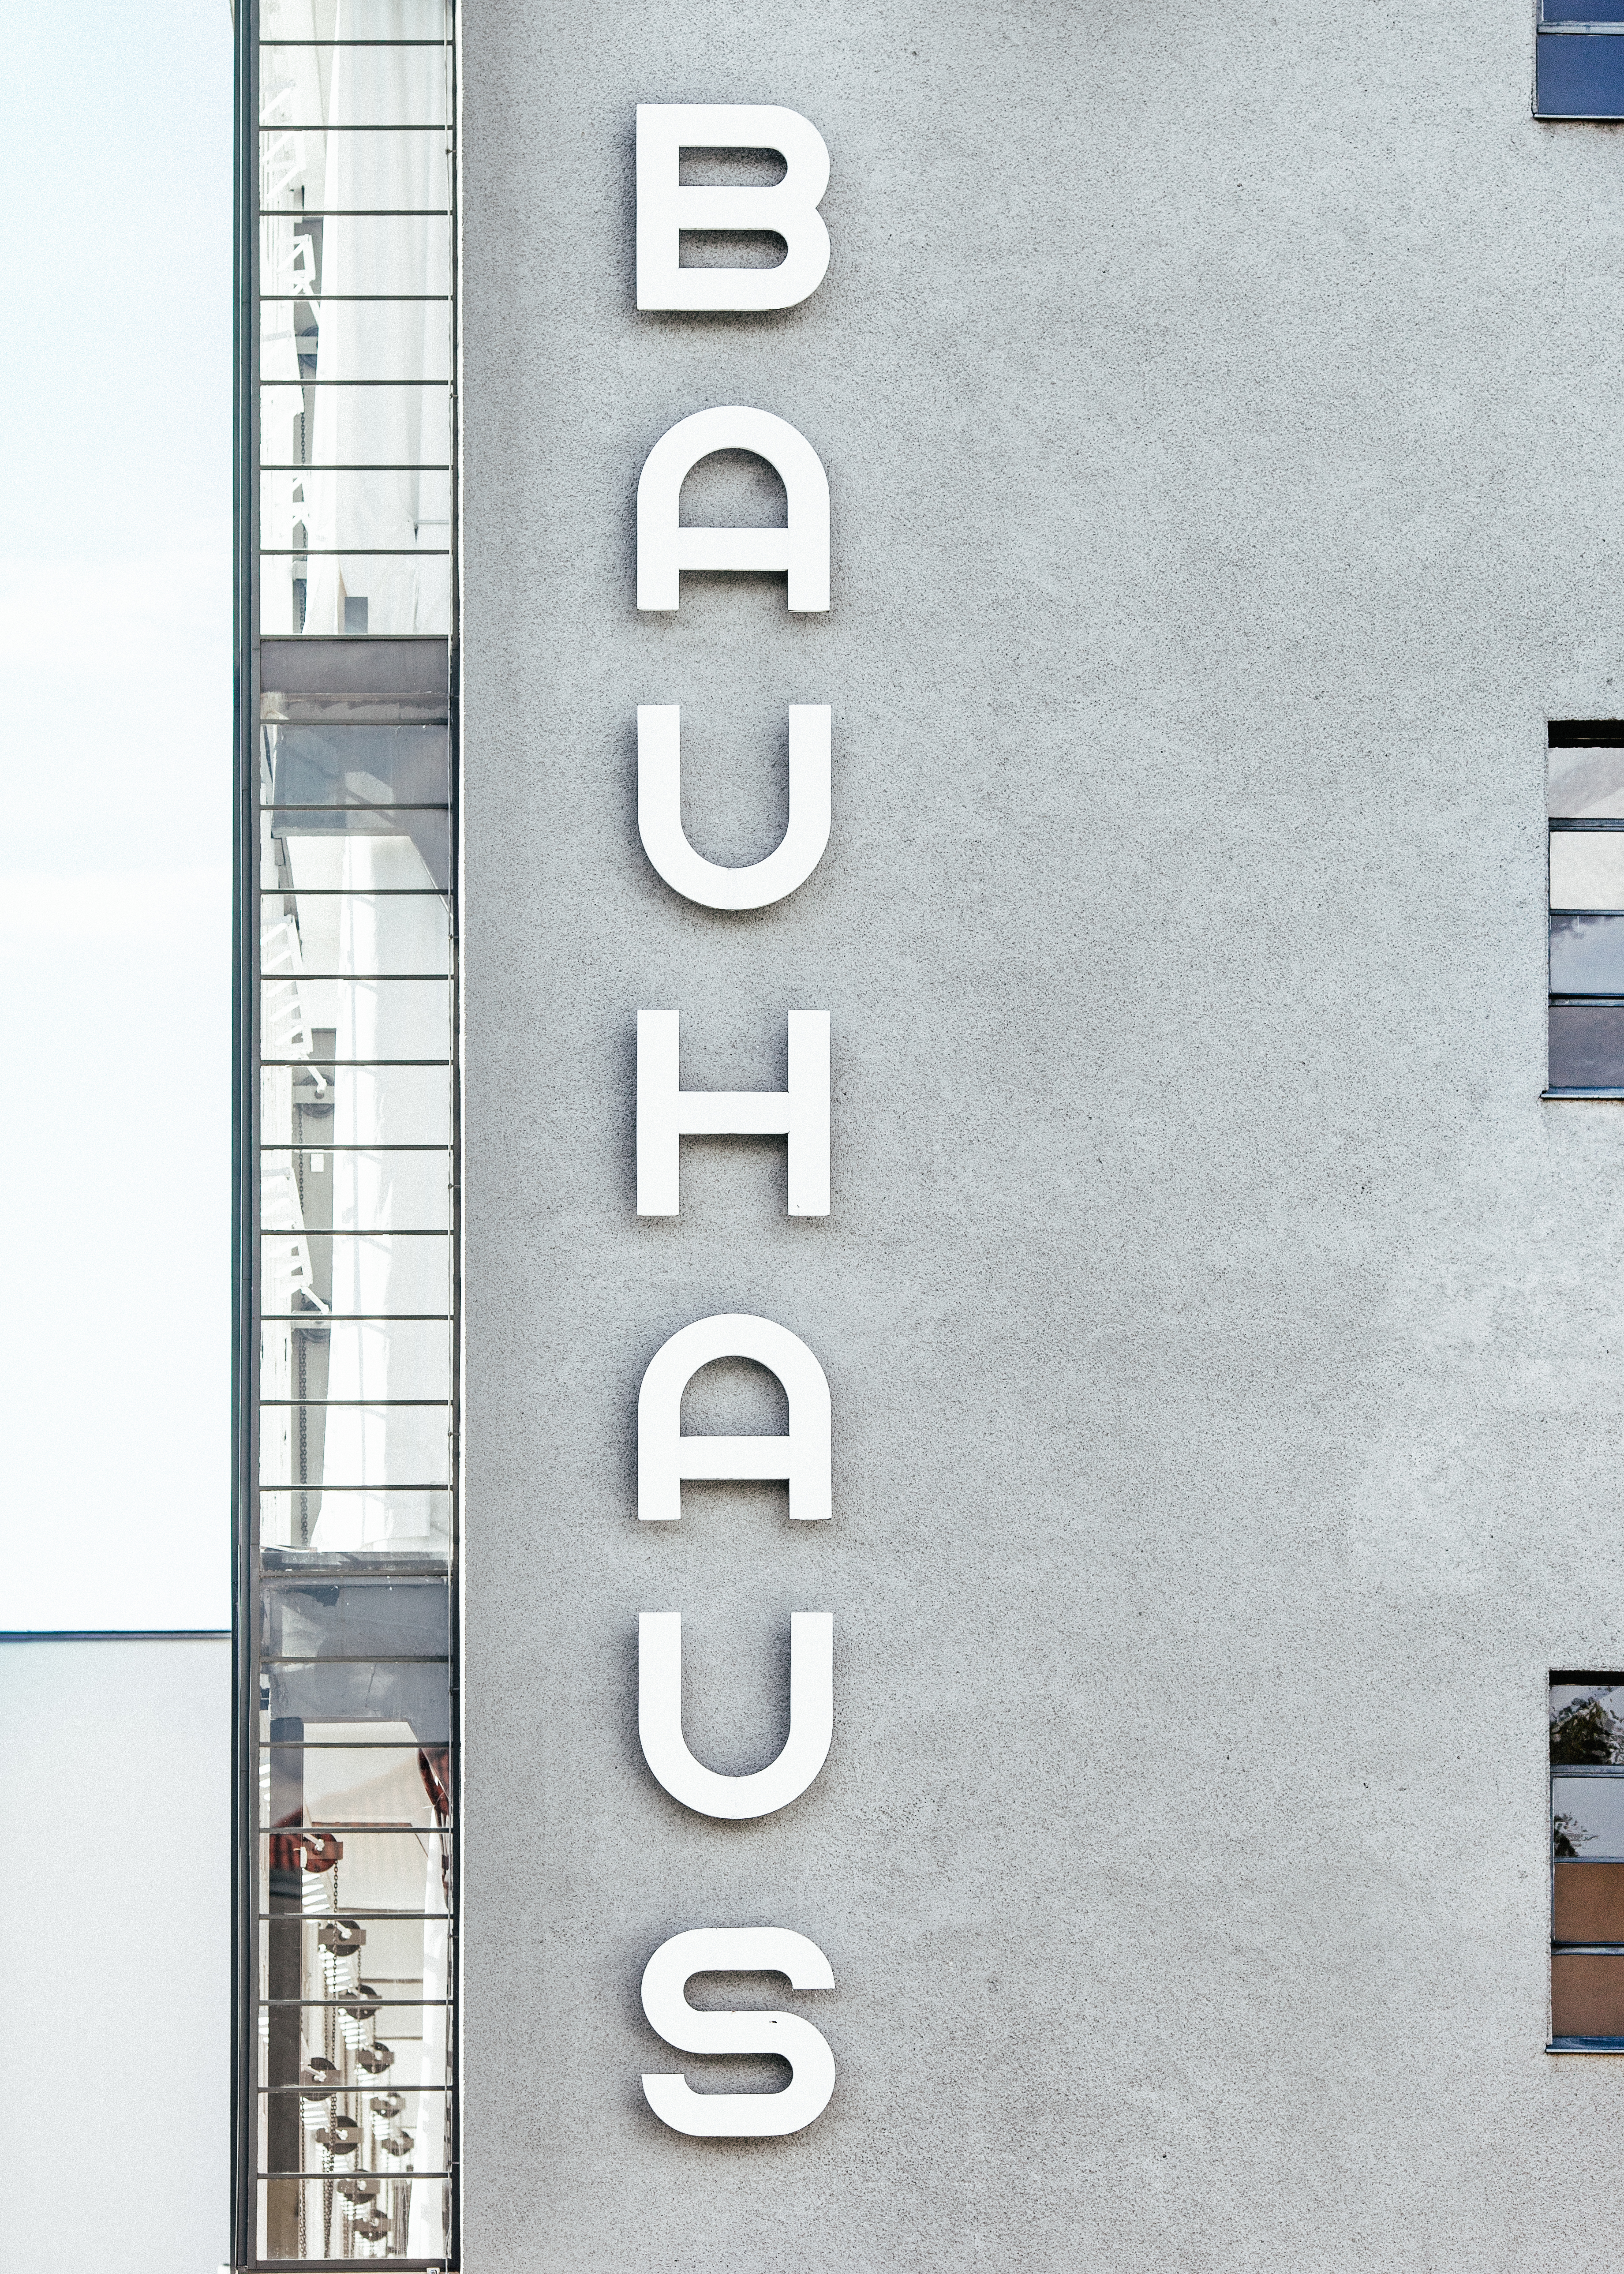
architecture, number, building, wall, sign, facade, door, brand, bauhaus, drawing, windows